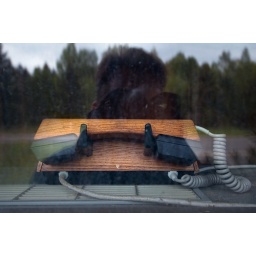
Placed in the window of the conference room, office area.